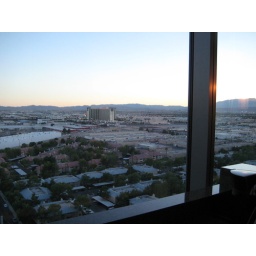
the view from my hot pink bachelorette suite in the fantasy tower @ palms, las vegas.